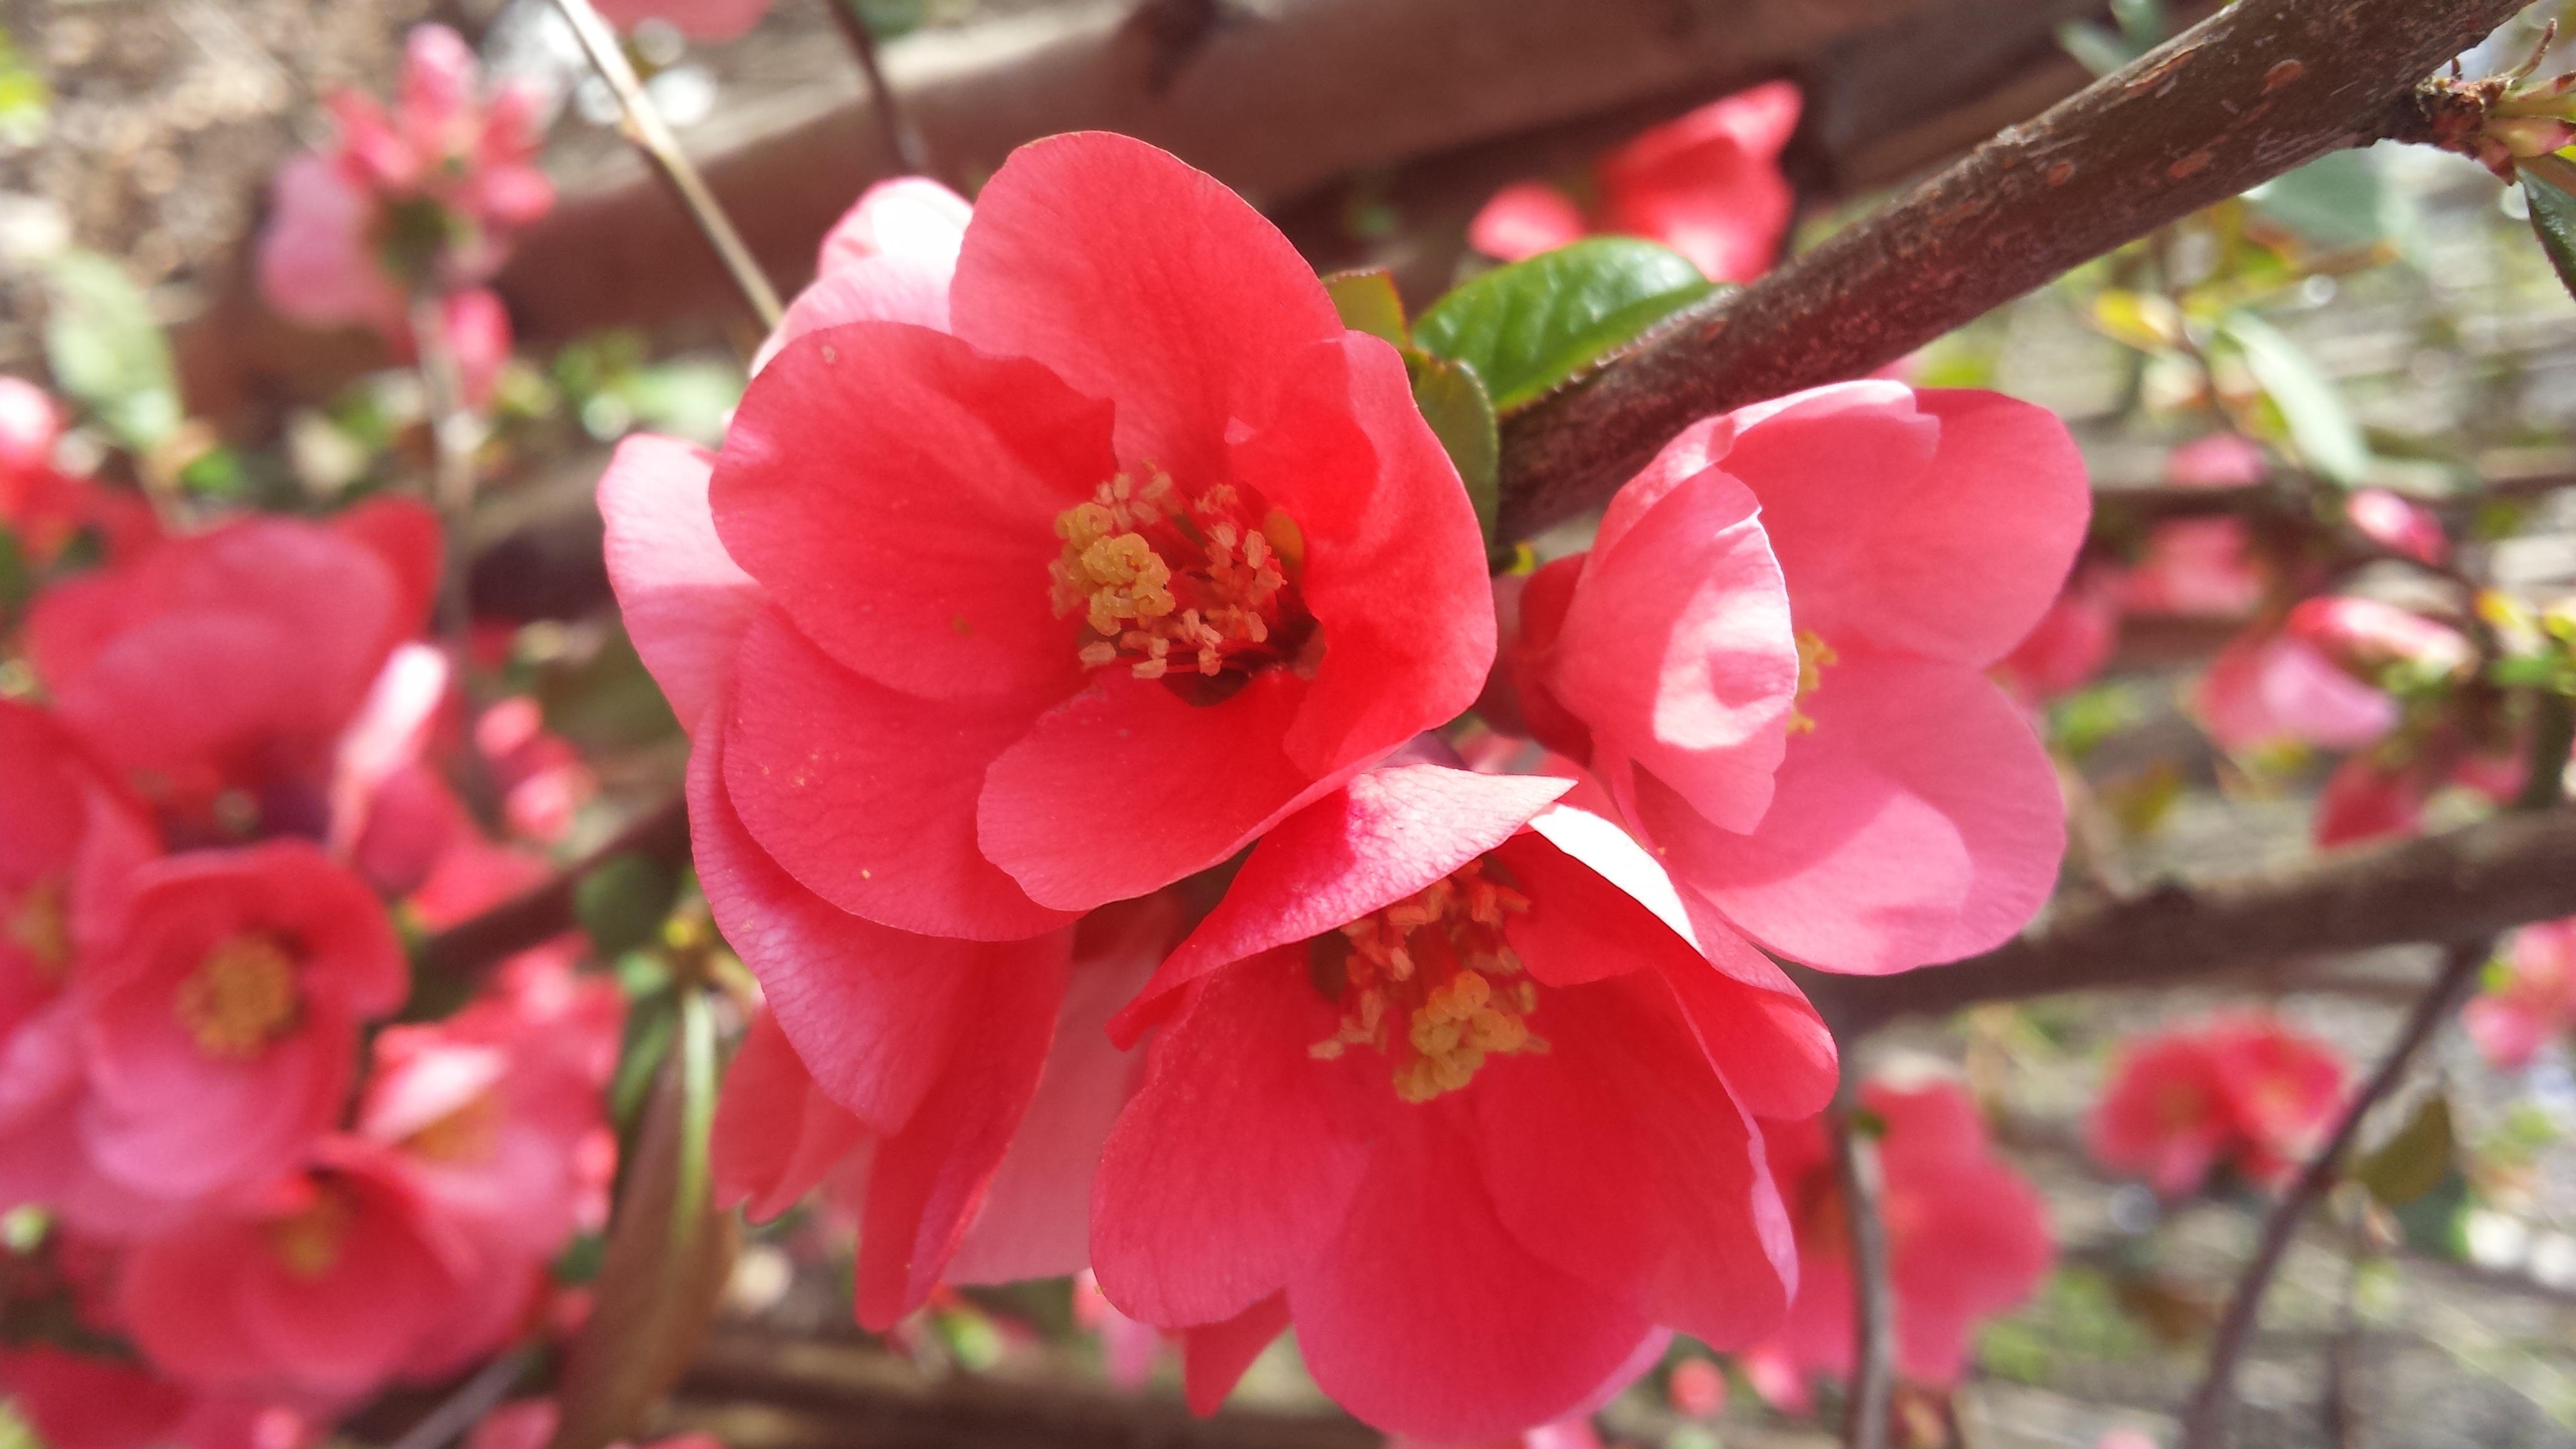
nature, blossom, plant, fruit, flower, petal, floral, spring, red, produce, botany, flora, flowers, shrub, springtime, flowering plant, land plant